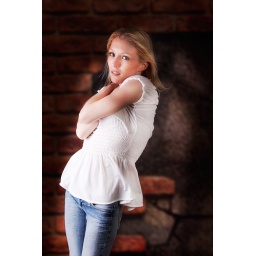
Jessie standing by a stone wall.